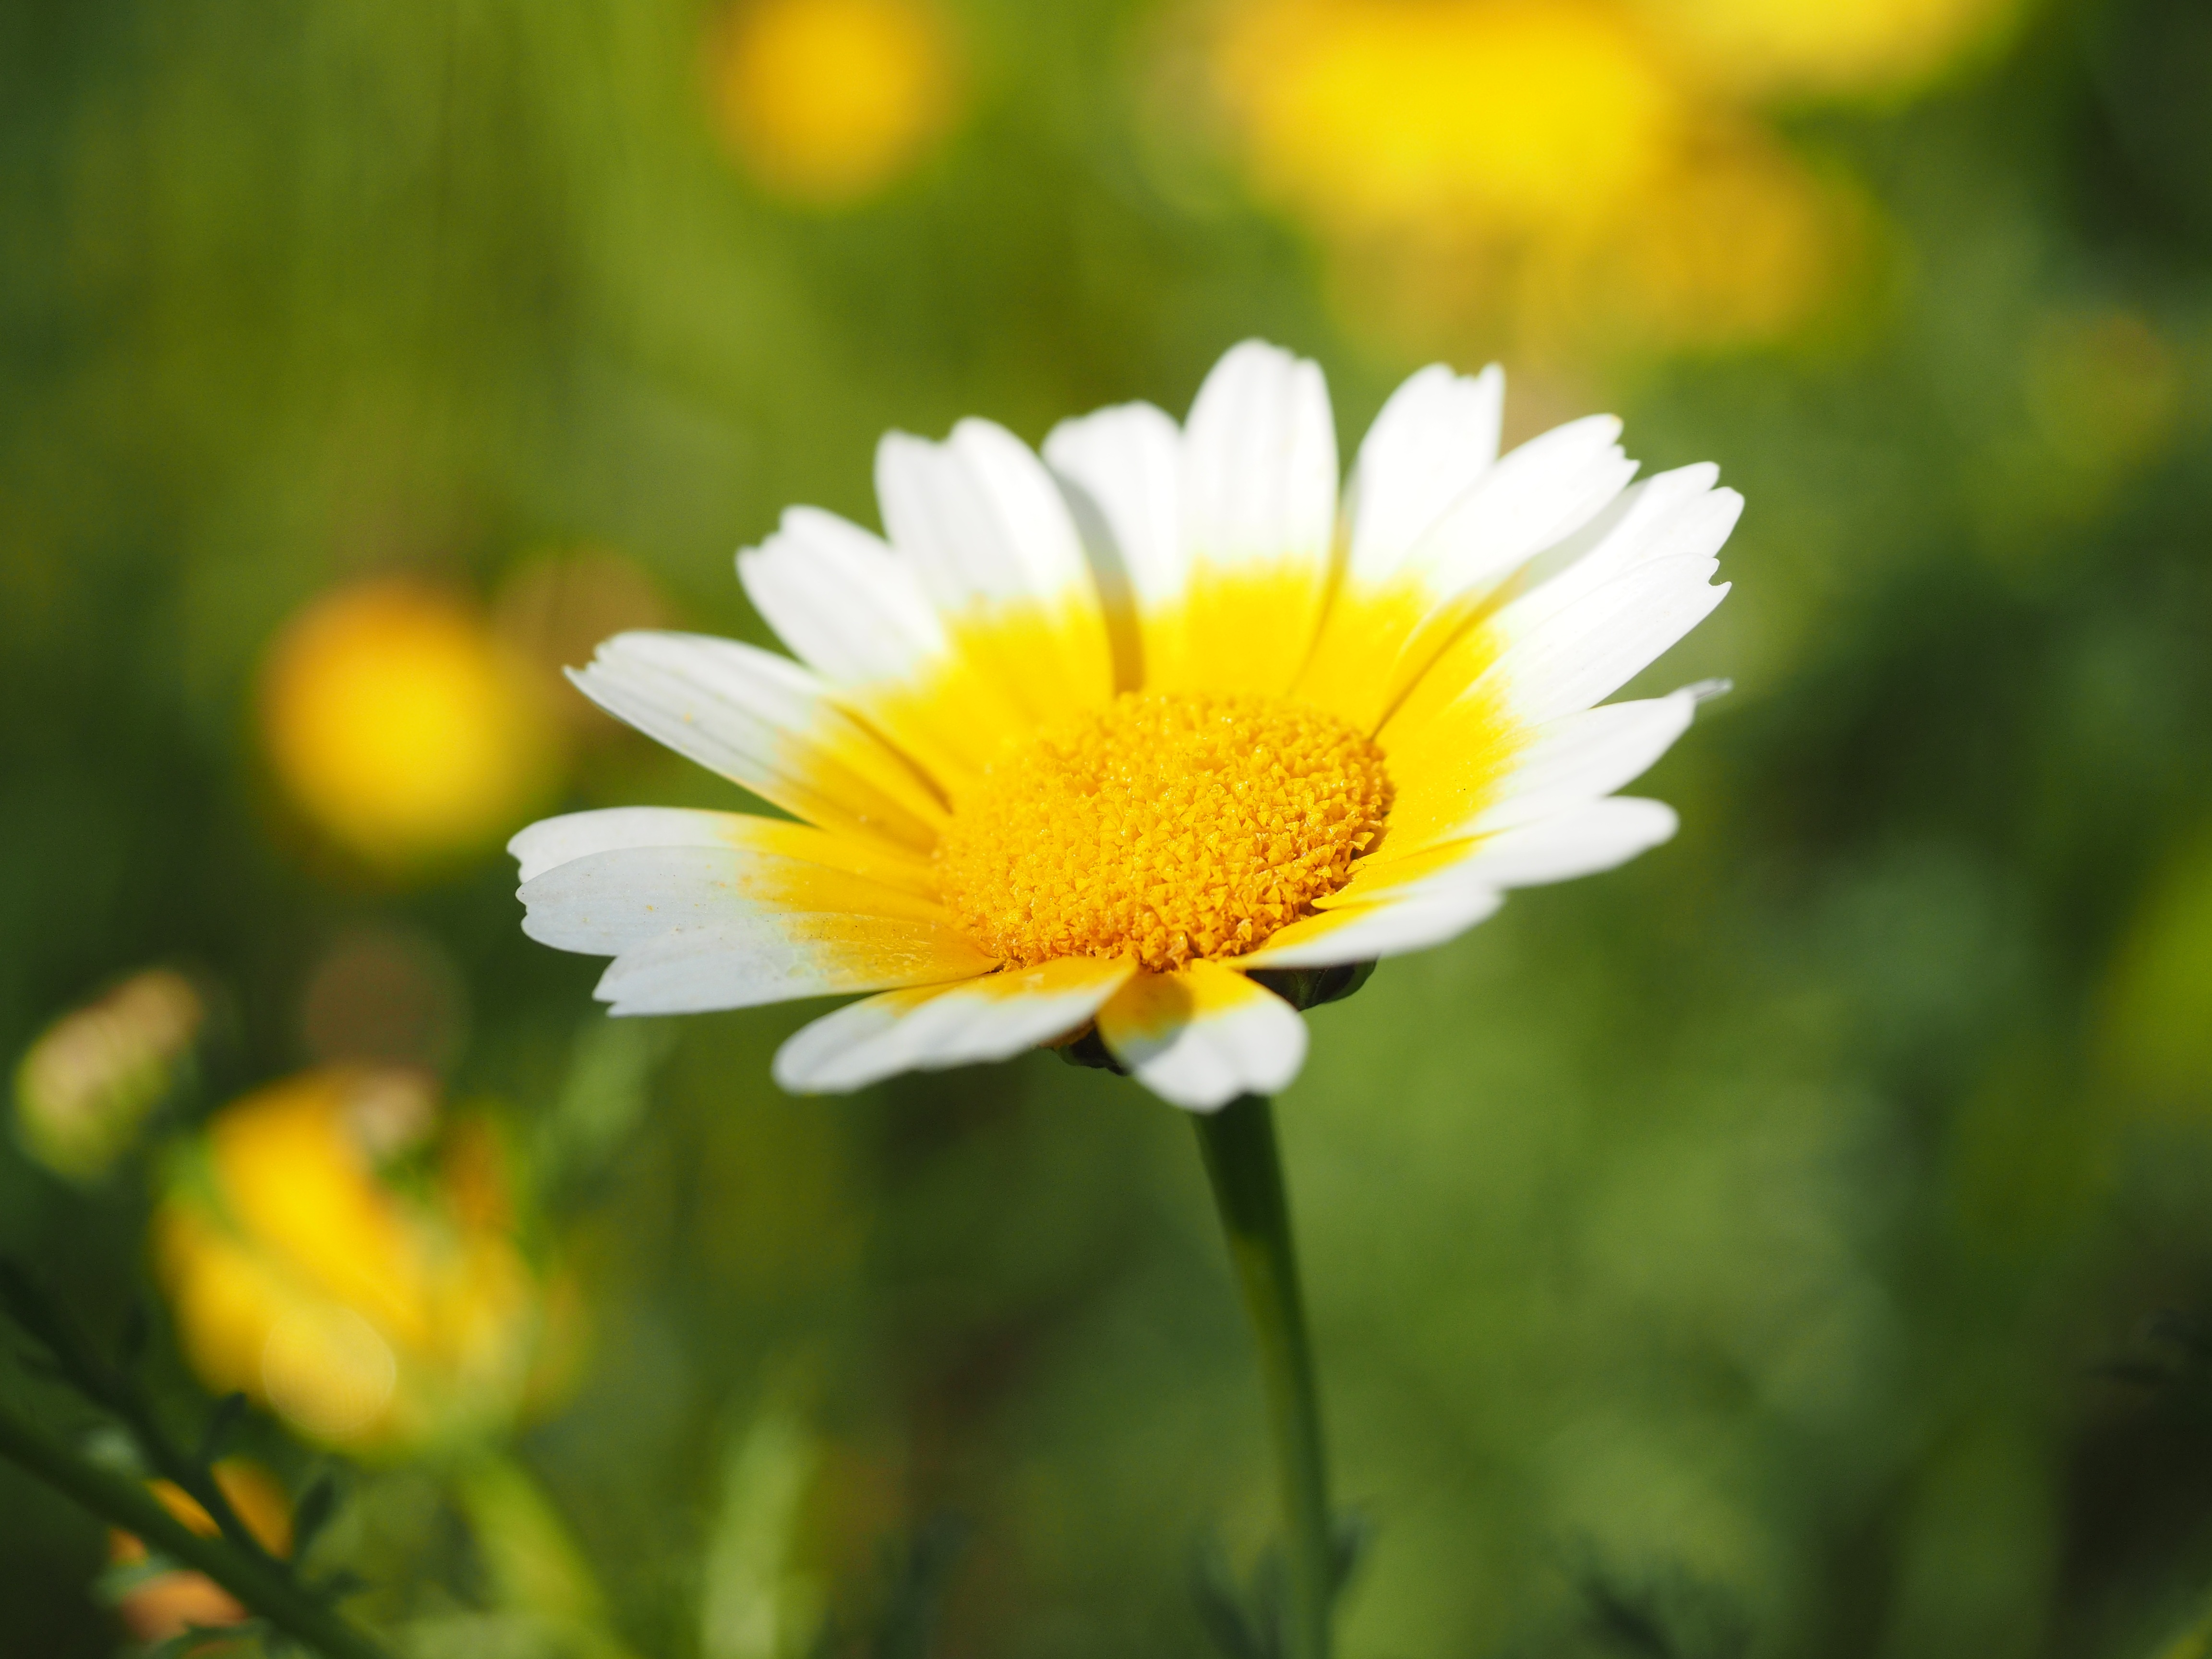
nature, plant, white, field, meadow, flower, petal, daisy, botany, yellow, flora, wildflower, flowers, asteraceae, mallorca, nectar, composites, macro photography, bl tenmeer, flowering plant, bi color, daisy family, cup shaped inflorescences, inflorescences, oxeye daisy, crown marigold, glebionis coronarian, glebionis coronaria var discolor, gold flower, cretan gold flower, land plant, chamaemelum nobile